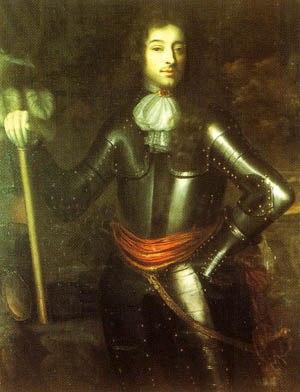
Murrough O'Brien, 1ᵉʳ comte d'Inchiquin, connu de 1624 à 1654 comme le 6ᵉ baron d'Inchiquin, était le chef de la maison O'Brien et le principal pair protestant de souche irlandaise après James Butler, 1ᵉʳ duc d’Ormonde. Il était l'une des dix personnes nommées dans l'Act for the Settlement of Ireland 1652 comme chefs des forces royalistes en Irlande.